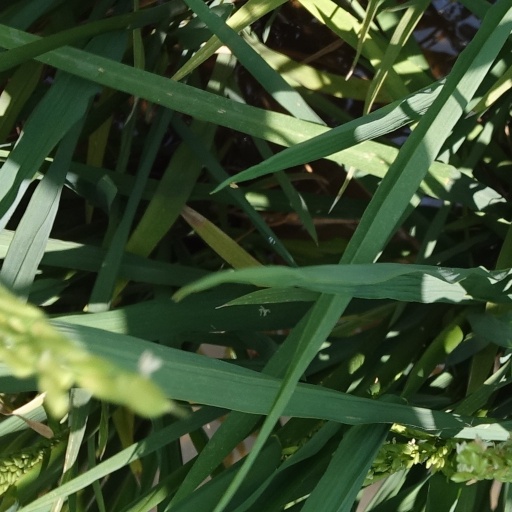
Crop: rice